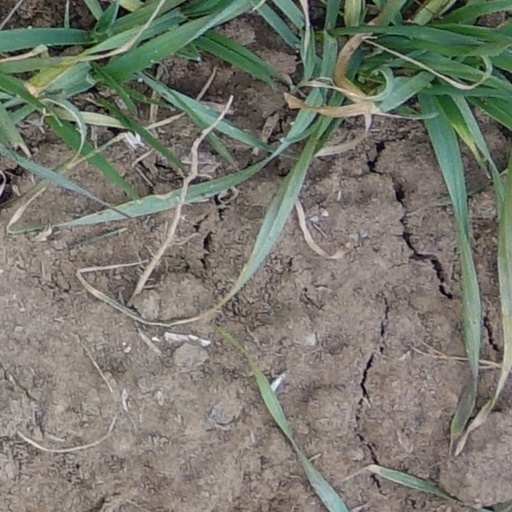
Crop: wheat